Jan Bażyński

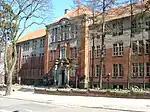
The First General Lyceum of Jan Bażyński

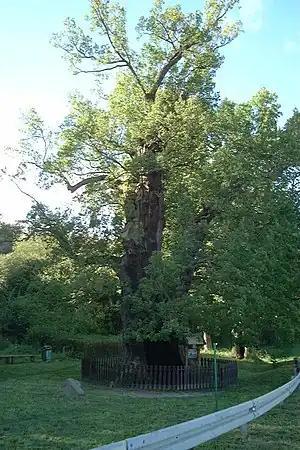
Bażyński Oak

In honour of Jan Bażyński the authorities of Ostróda named him in 1966 as the patron of the First General Lyceum in the town, thus making it The First General Lyceum of Jan Bażyński. Besides the Lyceum there is also Bażyński Oak – a 700-year-old oak located in Kadyny.